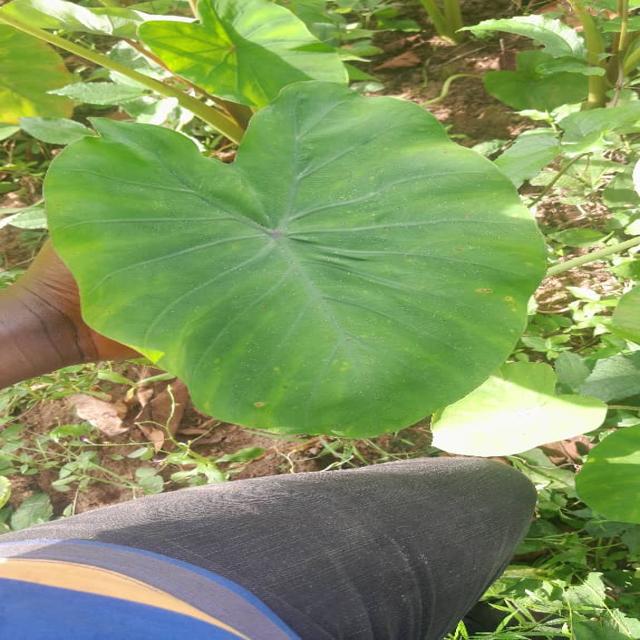
Label: Early_Blight